2023 Djerba synagogue shooting

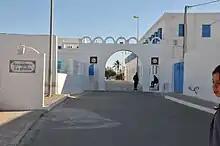
Entrance of synagogue

At around 7 PM, 30-year-old Wissam Khazri, a member of the Tunisian National Guard, fatally shot his colleague with a pistol at the naval center in Aghir. Armed with an automatic weapon and his colleague's ammunition, he headed towards the synagogue located roughly 20 km from the center. He arrived on a quad bike wearing body armor and parked the bike in a schoolyard about 200 meters away from the synagogue, which contained a few hundred worshipers at the time as festivities for the Jewish holiday of Lag Baomer were concluding. As he moved away from the schoolyard, and after monitoring the movements of a traffic police vehicle parked nearby, he opened fire indiscriminately at security units at around 8:13 PM, killing two worshipers who attempted to hide behind a nearby bus, as well as two police officers. He was immediately surrounded by security forces and shot dead before he could reach the entrance of synagogue, which was subsequently locked down. According to the interior minister, the gunman was killed two minutes after his arrival. Most tourists had already left the synagogue at the time of the shooting. According to organizers, more than 5,000 people were participating in this 2023's pilgrimage.